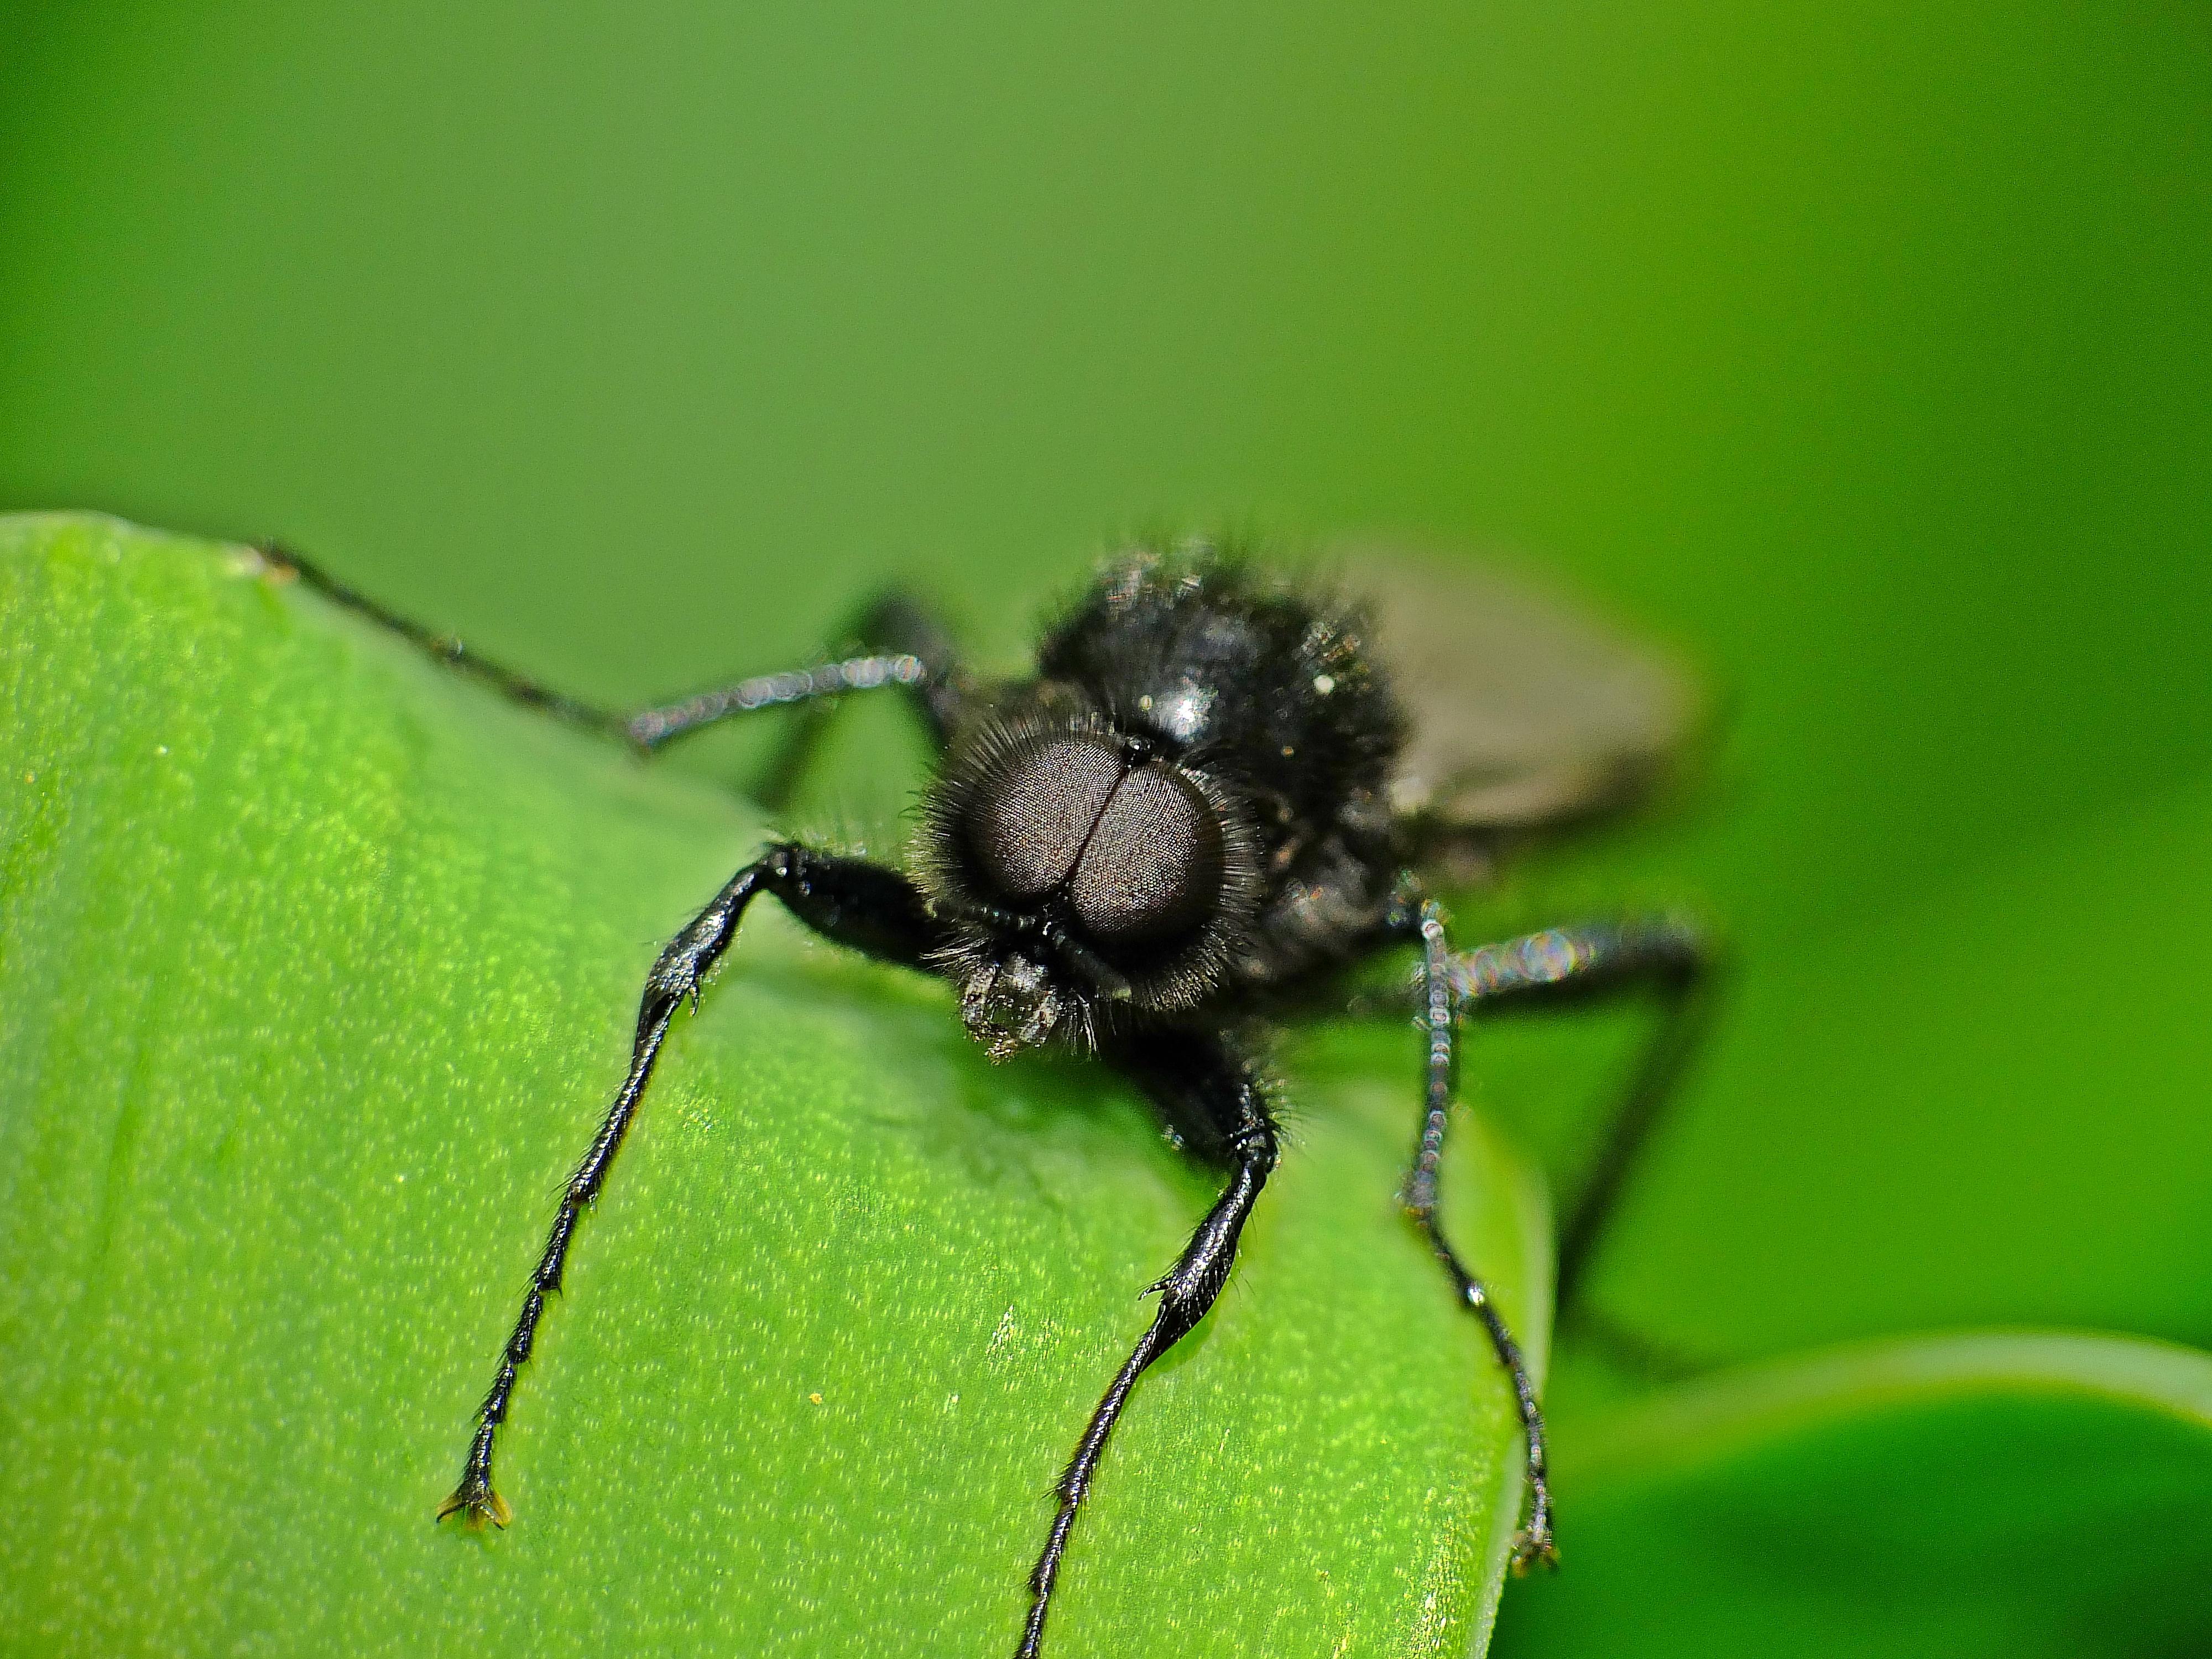
nature, photography, flower, fly, green, insect, macro, fauna, invertebrate, close up, animals, naturaleza, pest, beetle, ggl1, gaby1, xovesphoto, animales, gphoto, raynox250, fujifilmxs1, macro photography, arthropod, leaf beetle, plant stem, membrane winged insect